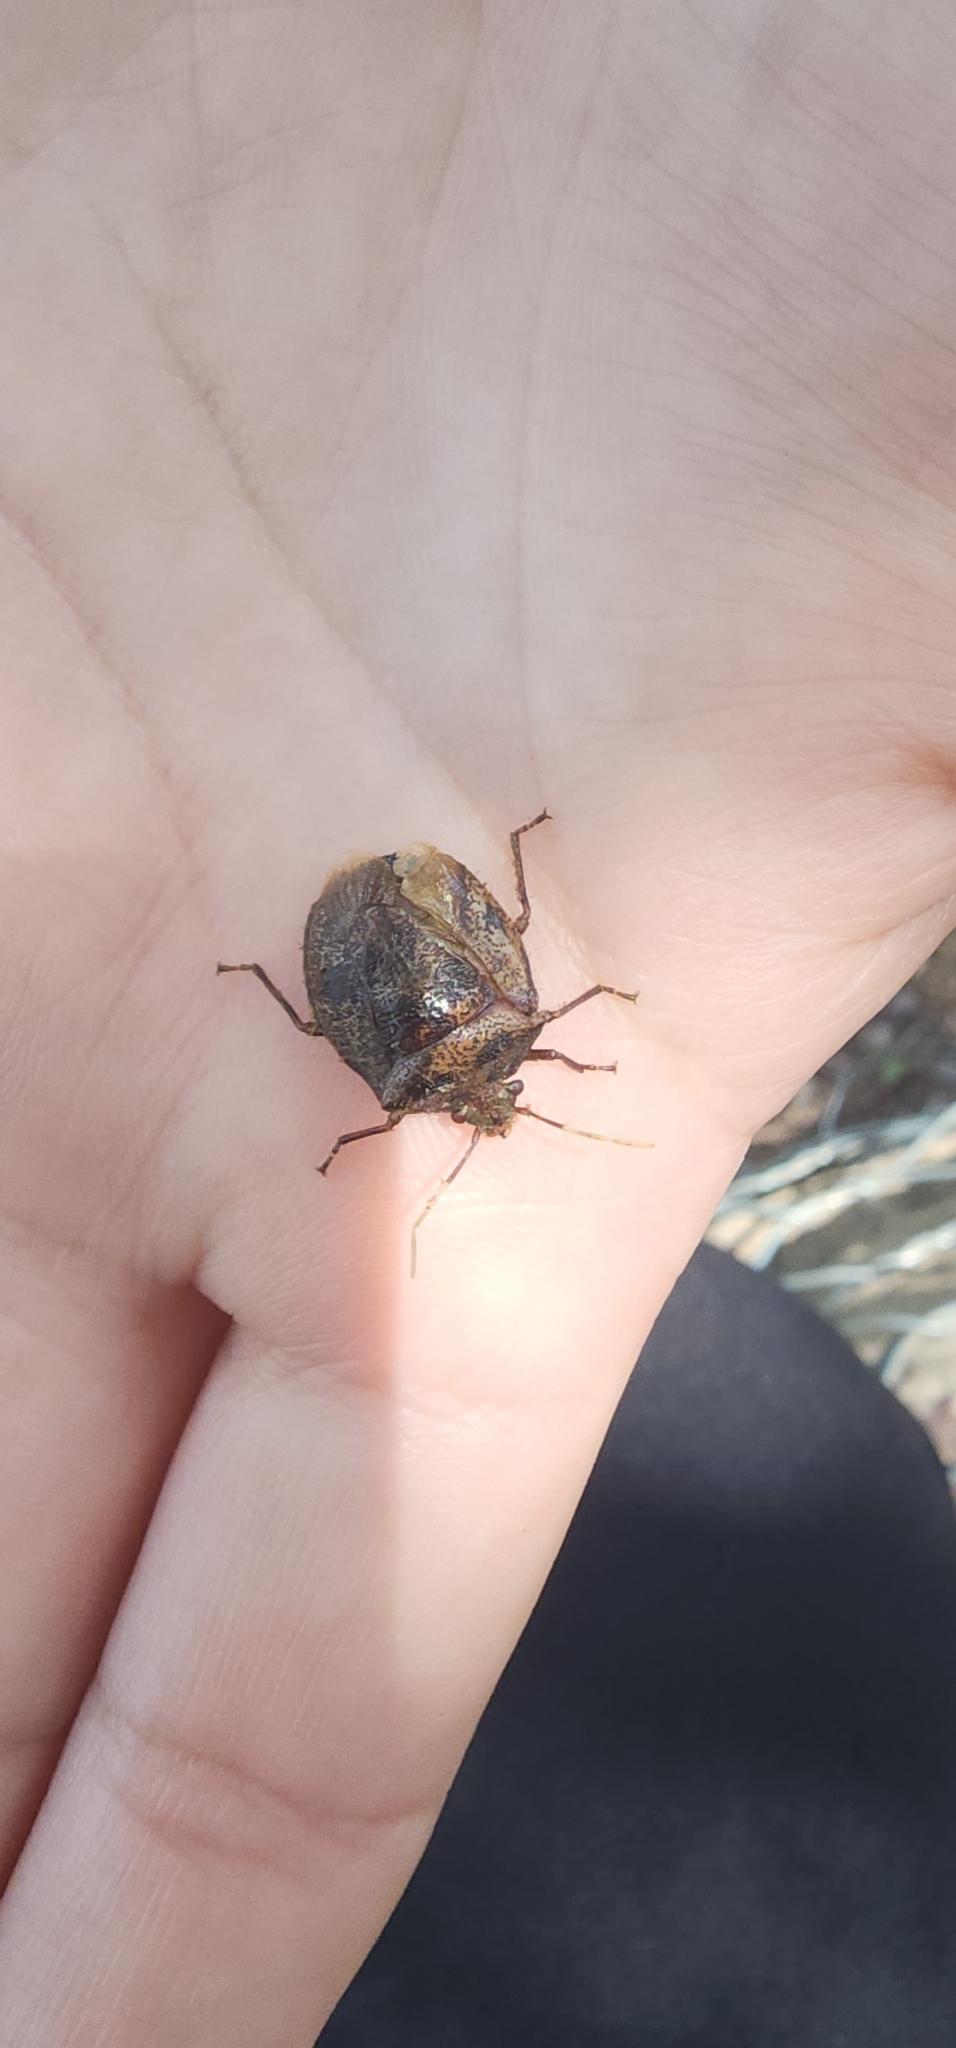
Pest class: stink_bug